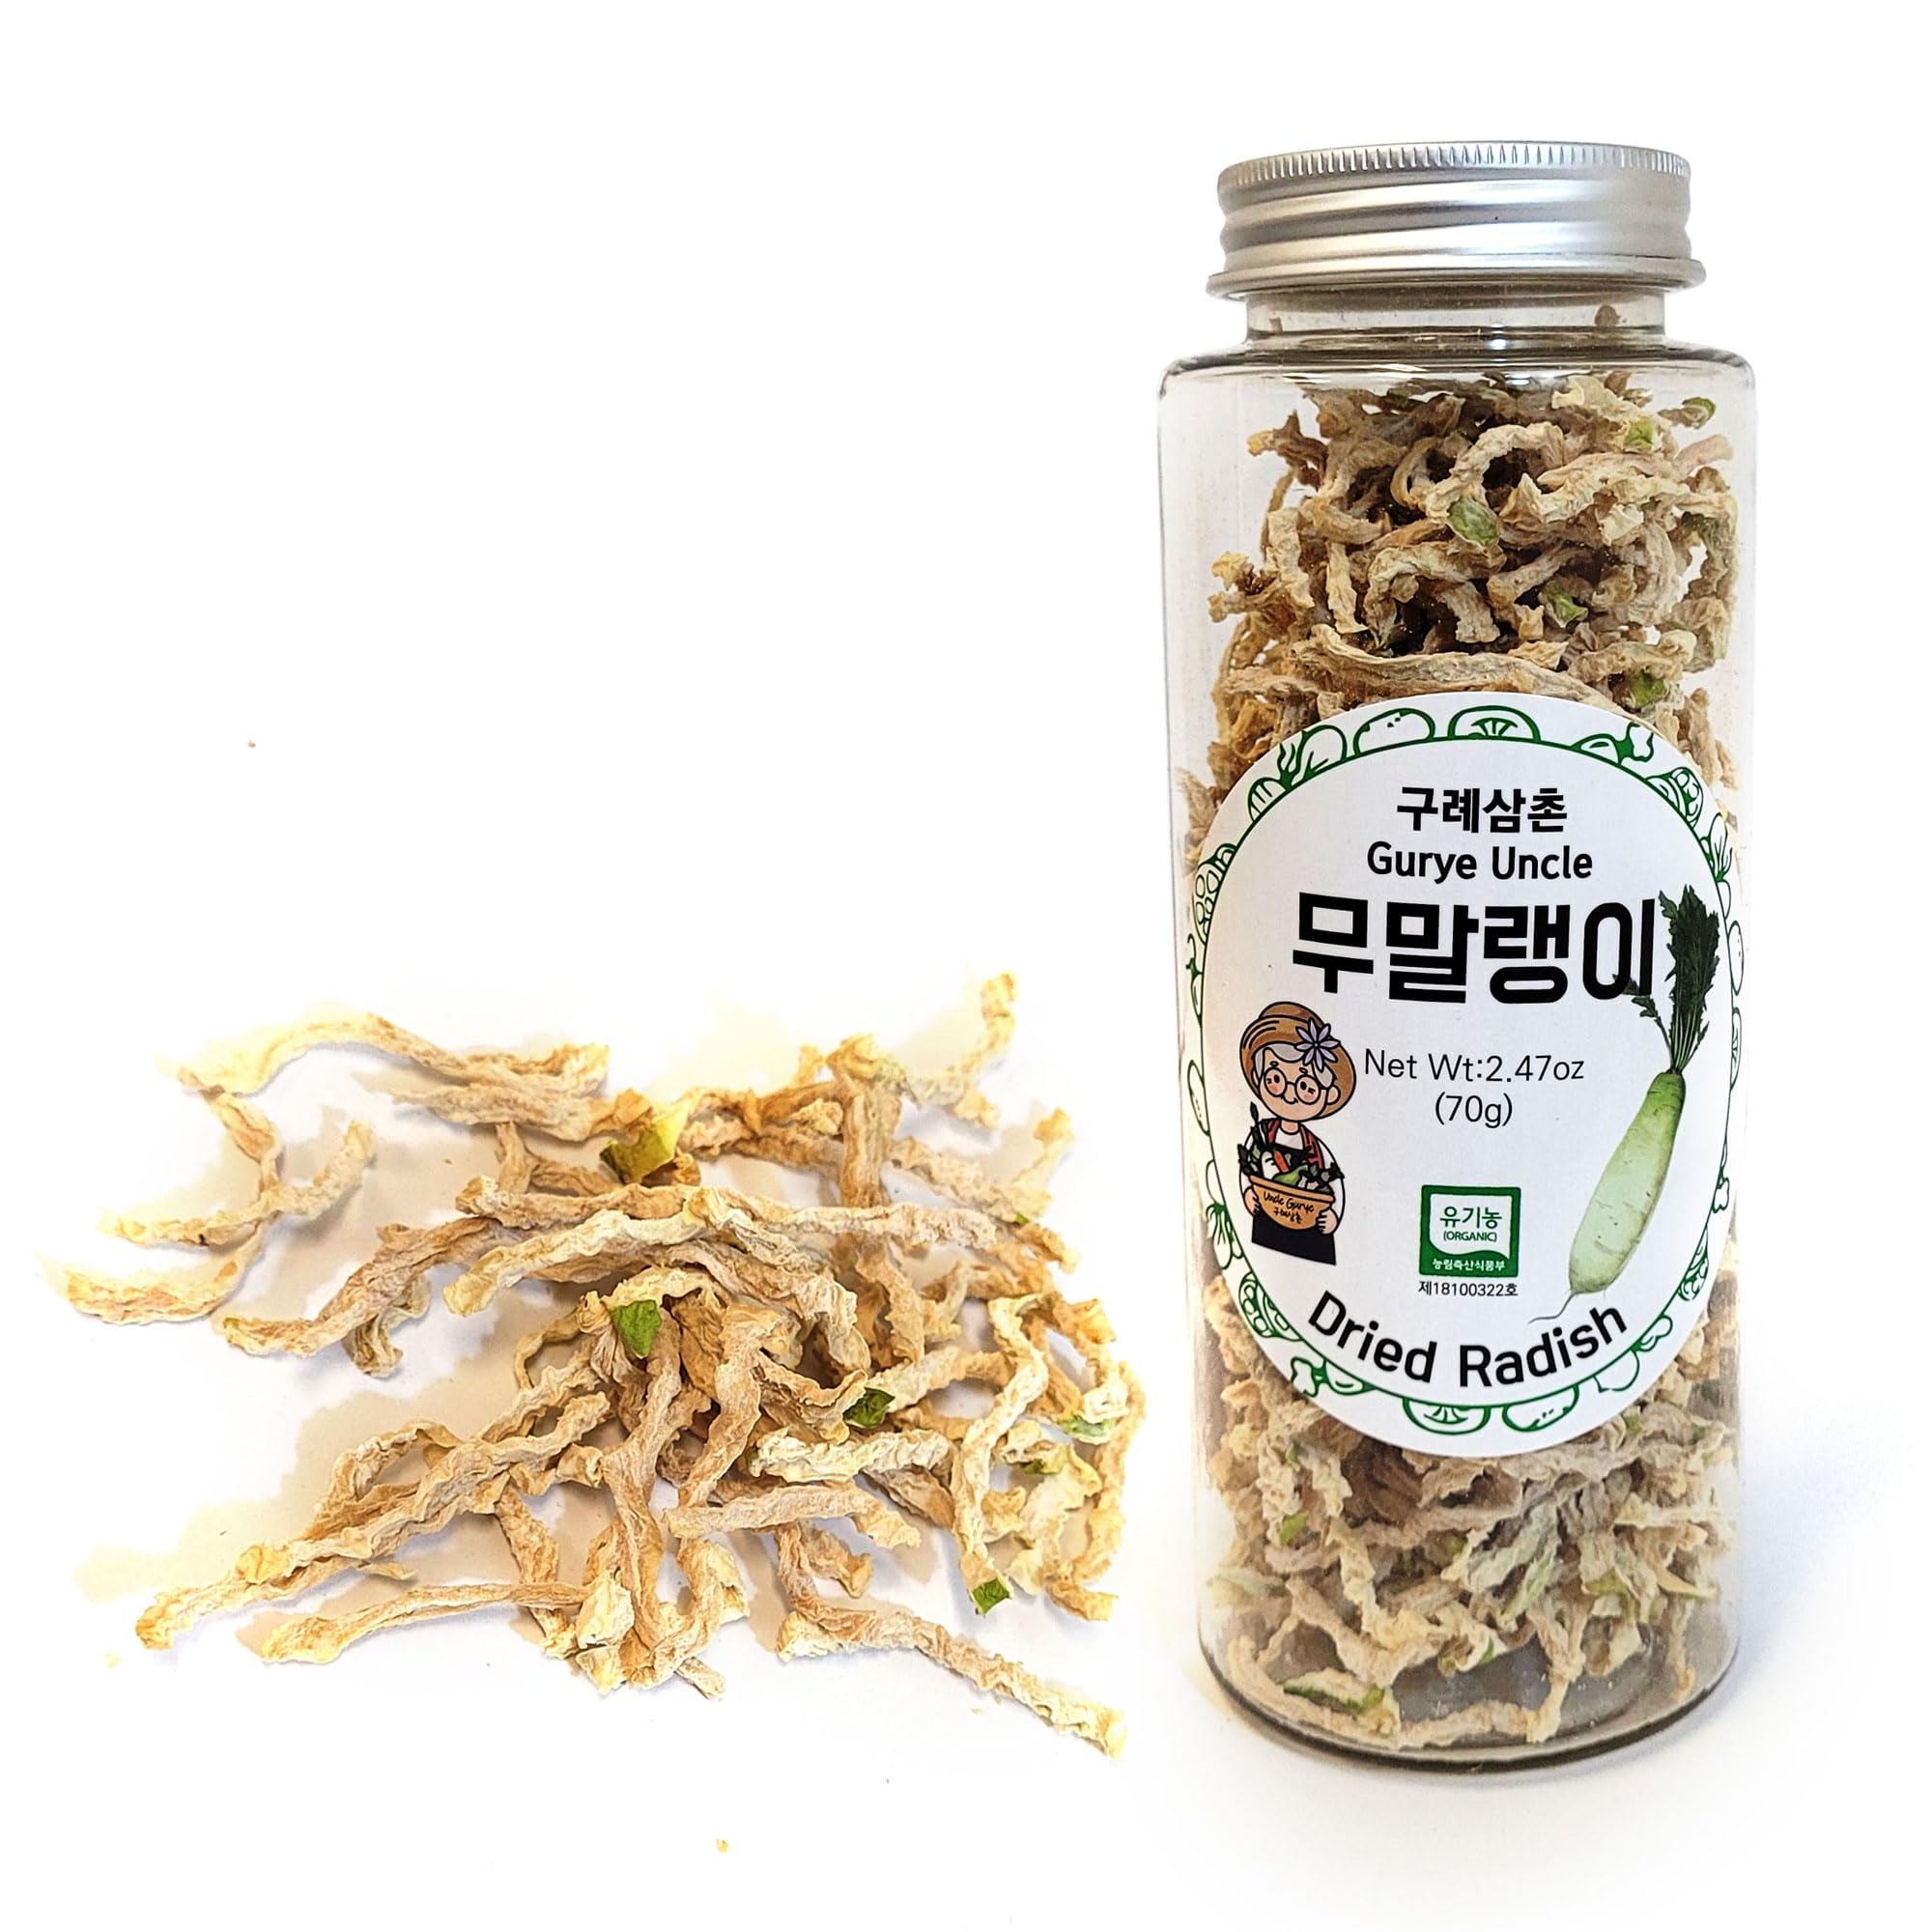
Item Name: Gurye Uncle 100% Korea Natural Dehydrated Vegetable Flakes Cut & Sifted in Reclosable Bottle for Soup, Ramen Topping, Stir-fries, Salad - Radish 70g
Bullet Point 1: Gurye Uncle's 100% Natural Dehydrated Dried Vegetables - a delightful addition to your culinary adventures. Packed with goodness and flavor, these cut & sifted vegetables come in a reclosable bottle, ensuring freshness with every use.
Bullet Point 2: Crafted with care, our dehydrated radish is a healthy choice for those who value nutritious ingredients in their meals. This product is a perfect blend of natural goodness and convenience, making it ideal for a variety of dishes.
Bullet Point 3: Enhance the taste and nutritional value of your soups, stir-fries, and salads with Gurye Uncle's dehydrated radish. The chopped and dehydrated form preserves the authentic flavors, providing you with the essence of fresh vegetables in every bite.
Bullet Point 4: Inspired by the vibrant and flavorful world of K-foods, our dehydrated vegetables are perfect for creating authentic Korean dishes. Elevate your cooking experience with the convenience of ready-to-use ingredients that maintain the natural essence of each component.
Product Description: Gurye Uncle's 100% Natural Dehydrated Dried Vegetables - a delightful addition to your culinary adventures. Packed with goodness and flavor, these cut & sifted vegetables come in a reclosable bottle, ensuring freshness with every use.<br /><br /> Crafted with care, our dehydrated radish is a healthy choice for those who value nutritious ingredients in their meals. This product is a perfect blend of natural goodness and convenience, making it ideal for a variety of dishes.<br /><br /> Enhance the taste and nutritional value of your soups, stir-fries, and salads with Gurye Uncle's dehydrated radish. The chopped and dehydrated form preserves the authentic flavors, providing you with the essence of fresh vegetables in every bite.<br /><br /> Inspired by the vibrant and flavorful world of K-foods, our dehydrated vegetables are perfect for creating authentic Korean dishes. Elevate your cooking experience with the convenience of ready-to-use ingredients that maintain the natural essence of each component.<br /><br /> Gurye Uncle's commitment to quality ensures that you get the best in taste and nutrition. Unleash your culinary creativity with our 100% natural dehydrated radish – a versatile and essential addition to your kitchen.
Value: 2.47
Unit: Ounce

Price: 14.5